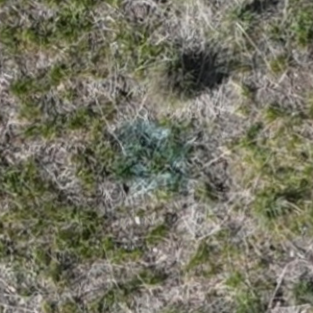
Month: may
Dye color: blue
Dye concentration: high